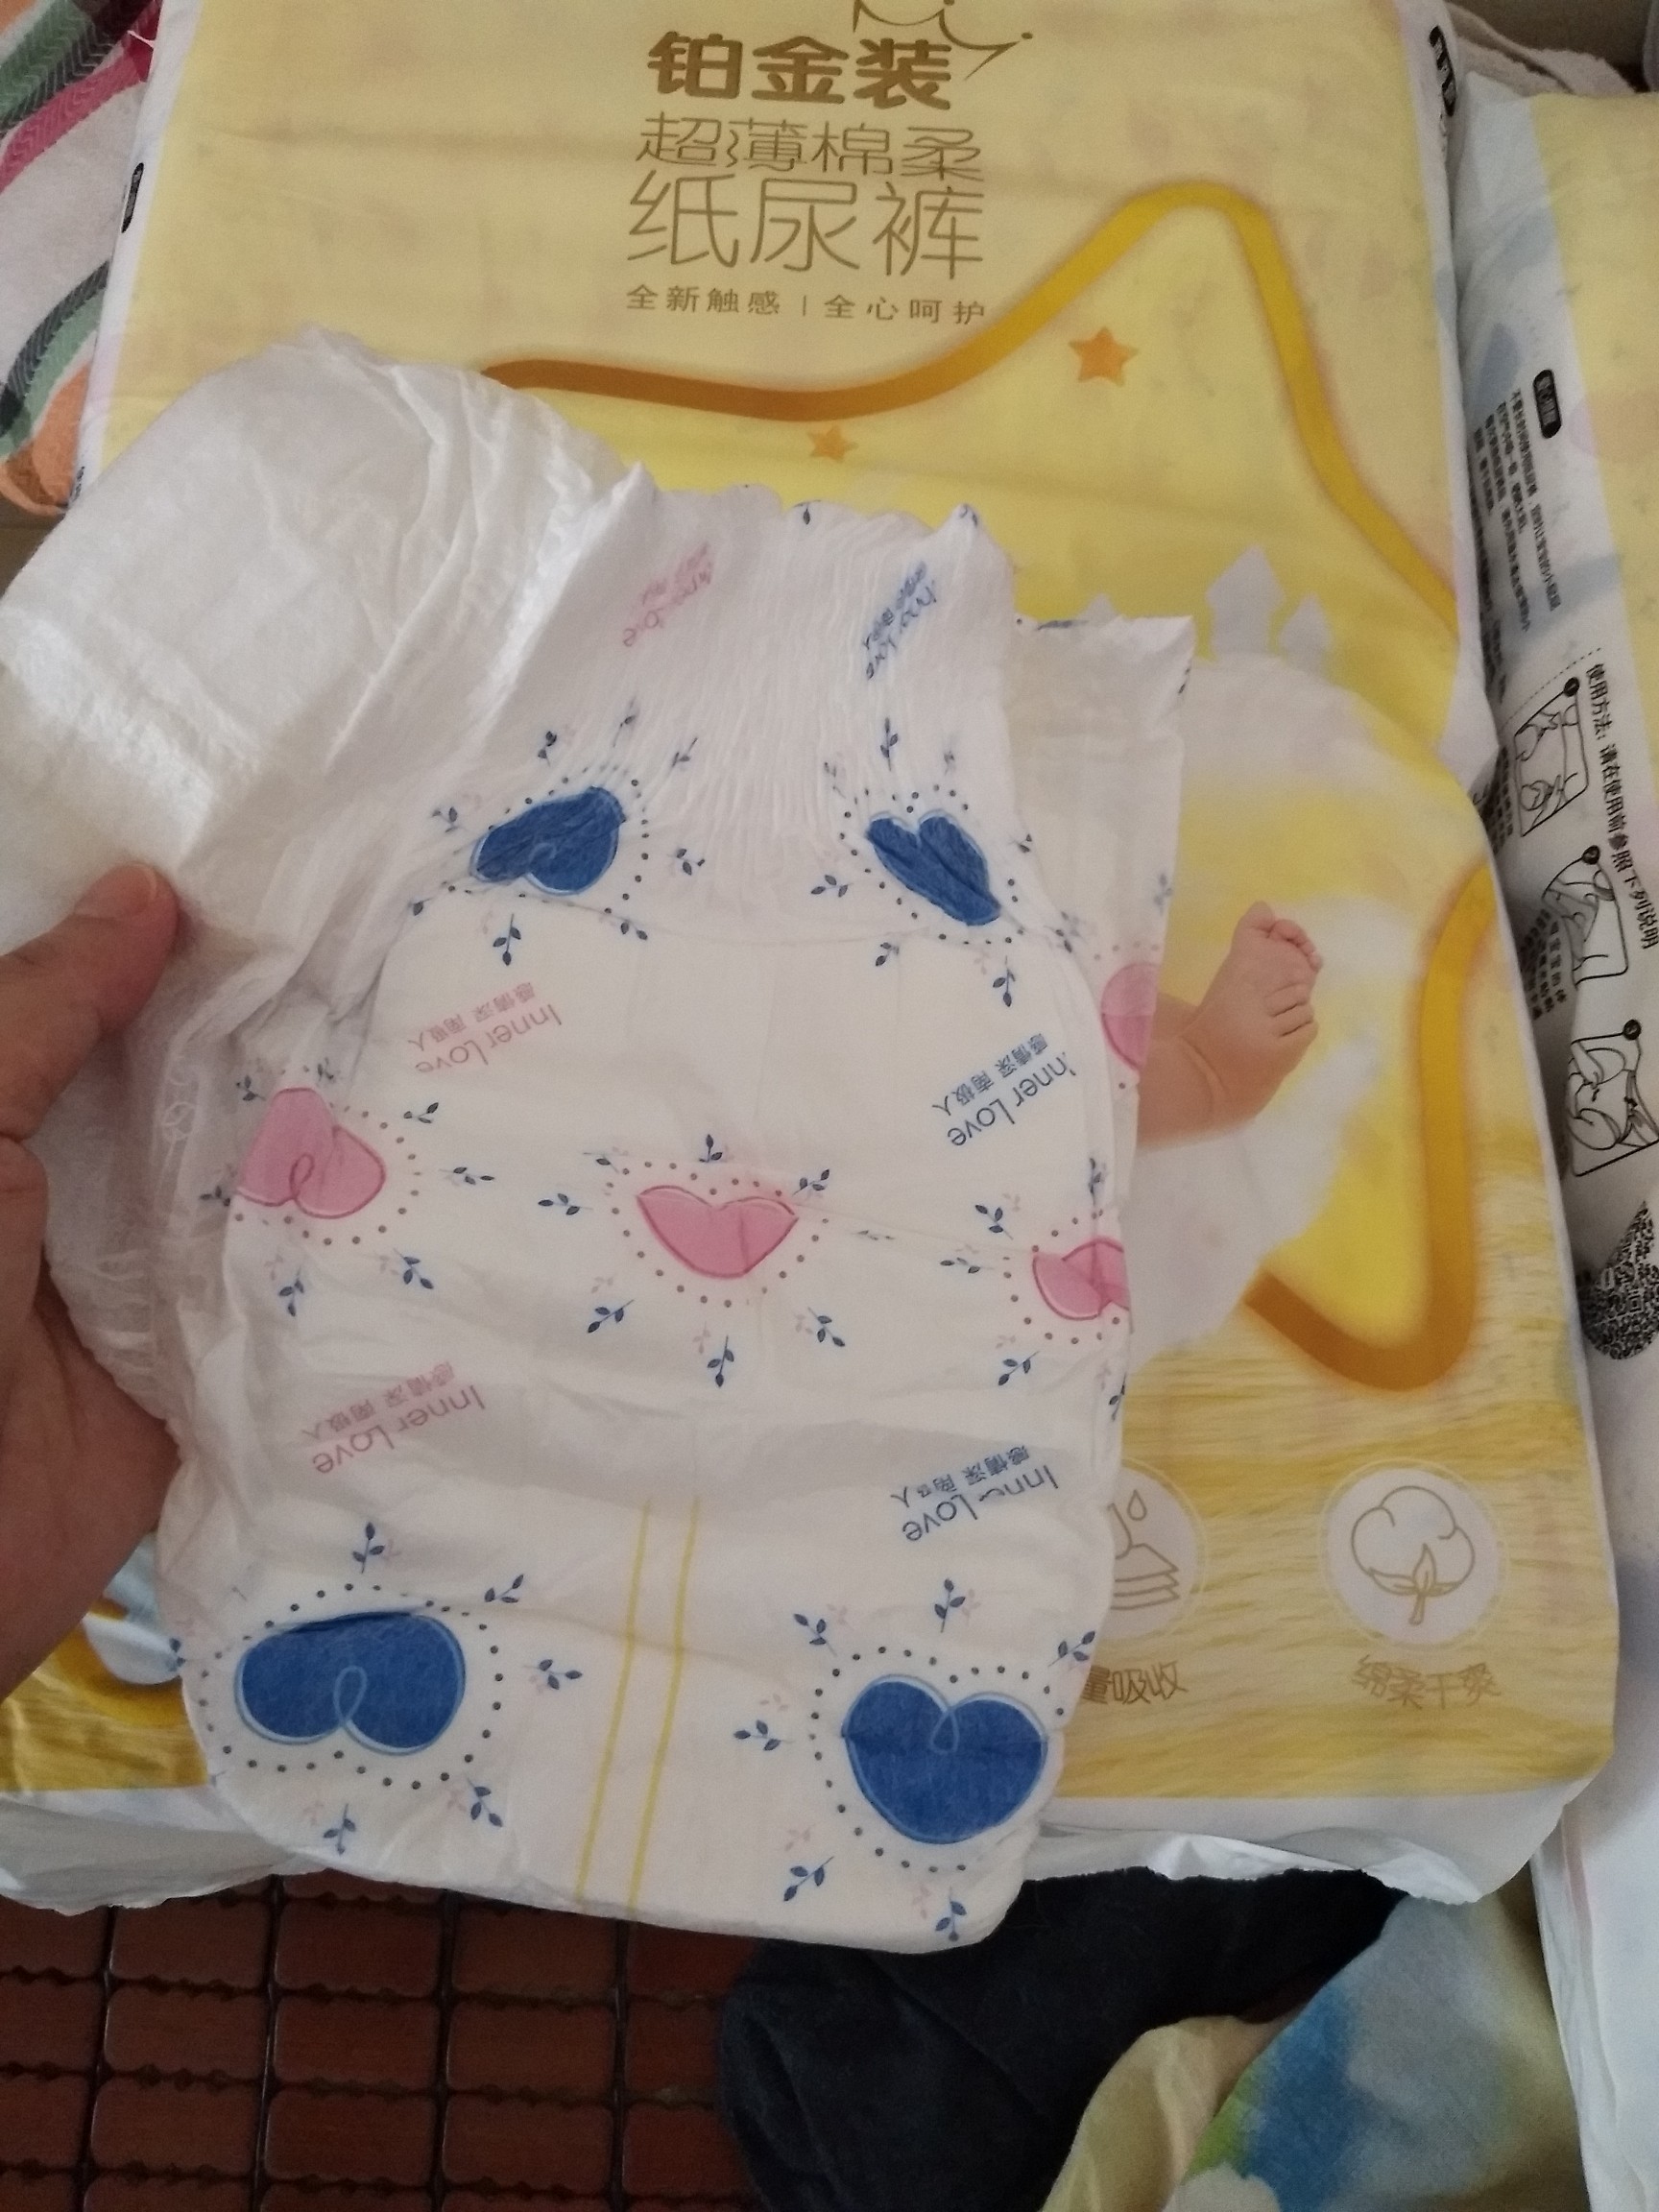
Label: trash